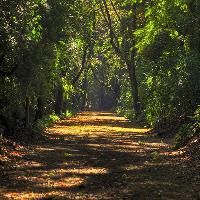
Weather: sun or clear